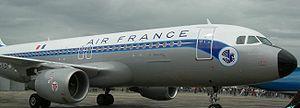
Première livrée des avions Air France jusqu'en 1970. Ici, un A320, qui n'existait pas à l'époque.
Air France est la compagnie aérienne nationale française, fondée le 7 octobre 1933. Ses activités principales sont le transport de passagers, de fret ainsi que la maintenance et l'entretien des avions.